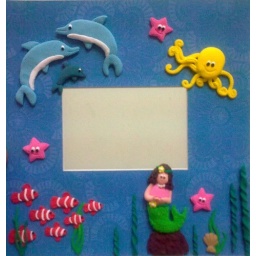
handmade with clay. a cute mermaid with sea creatures. comes in a dark wood box frame.